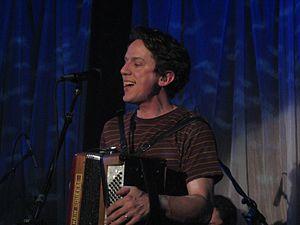
John Linnell est un chanteur, accordéoniste et pianiste américain né le 12 juin 1959 à New York. En 1982, il forme They Might Be Giants avec son ami John Flansburgh.